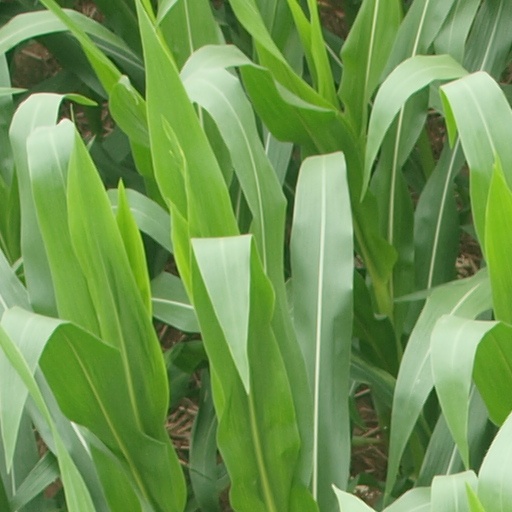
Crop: maize; corn